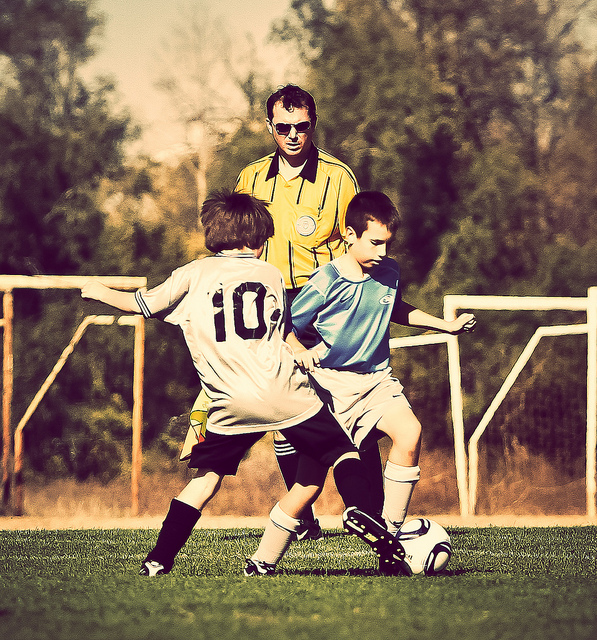
hai đứa trẻ đang tranh bóng trên sân